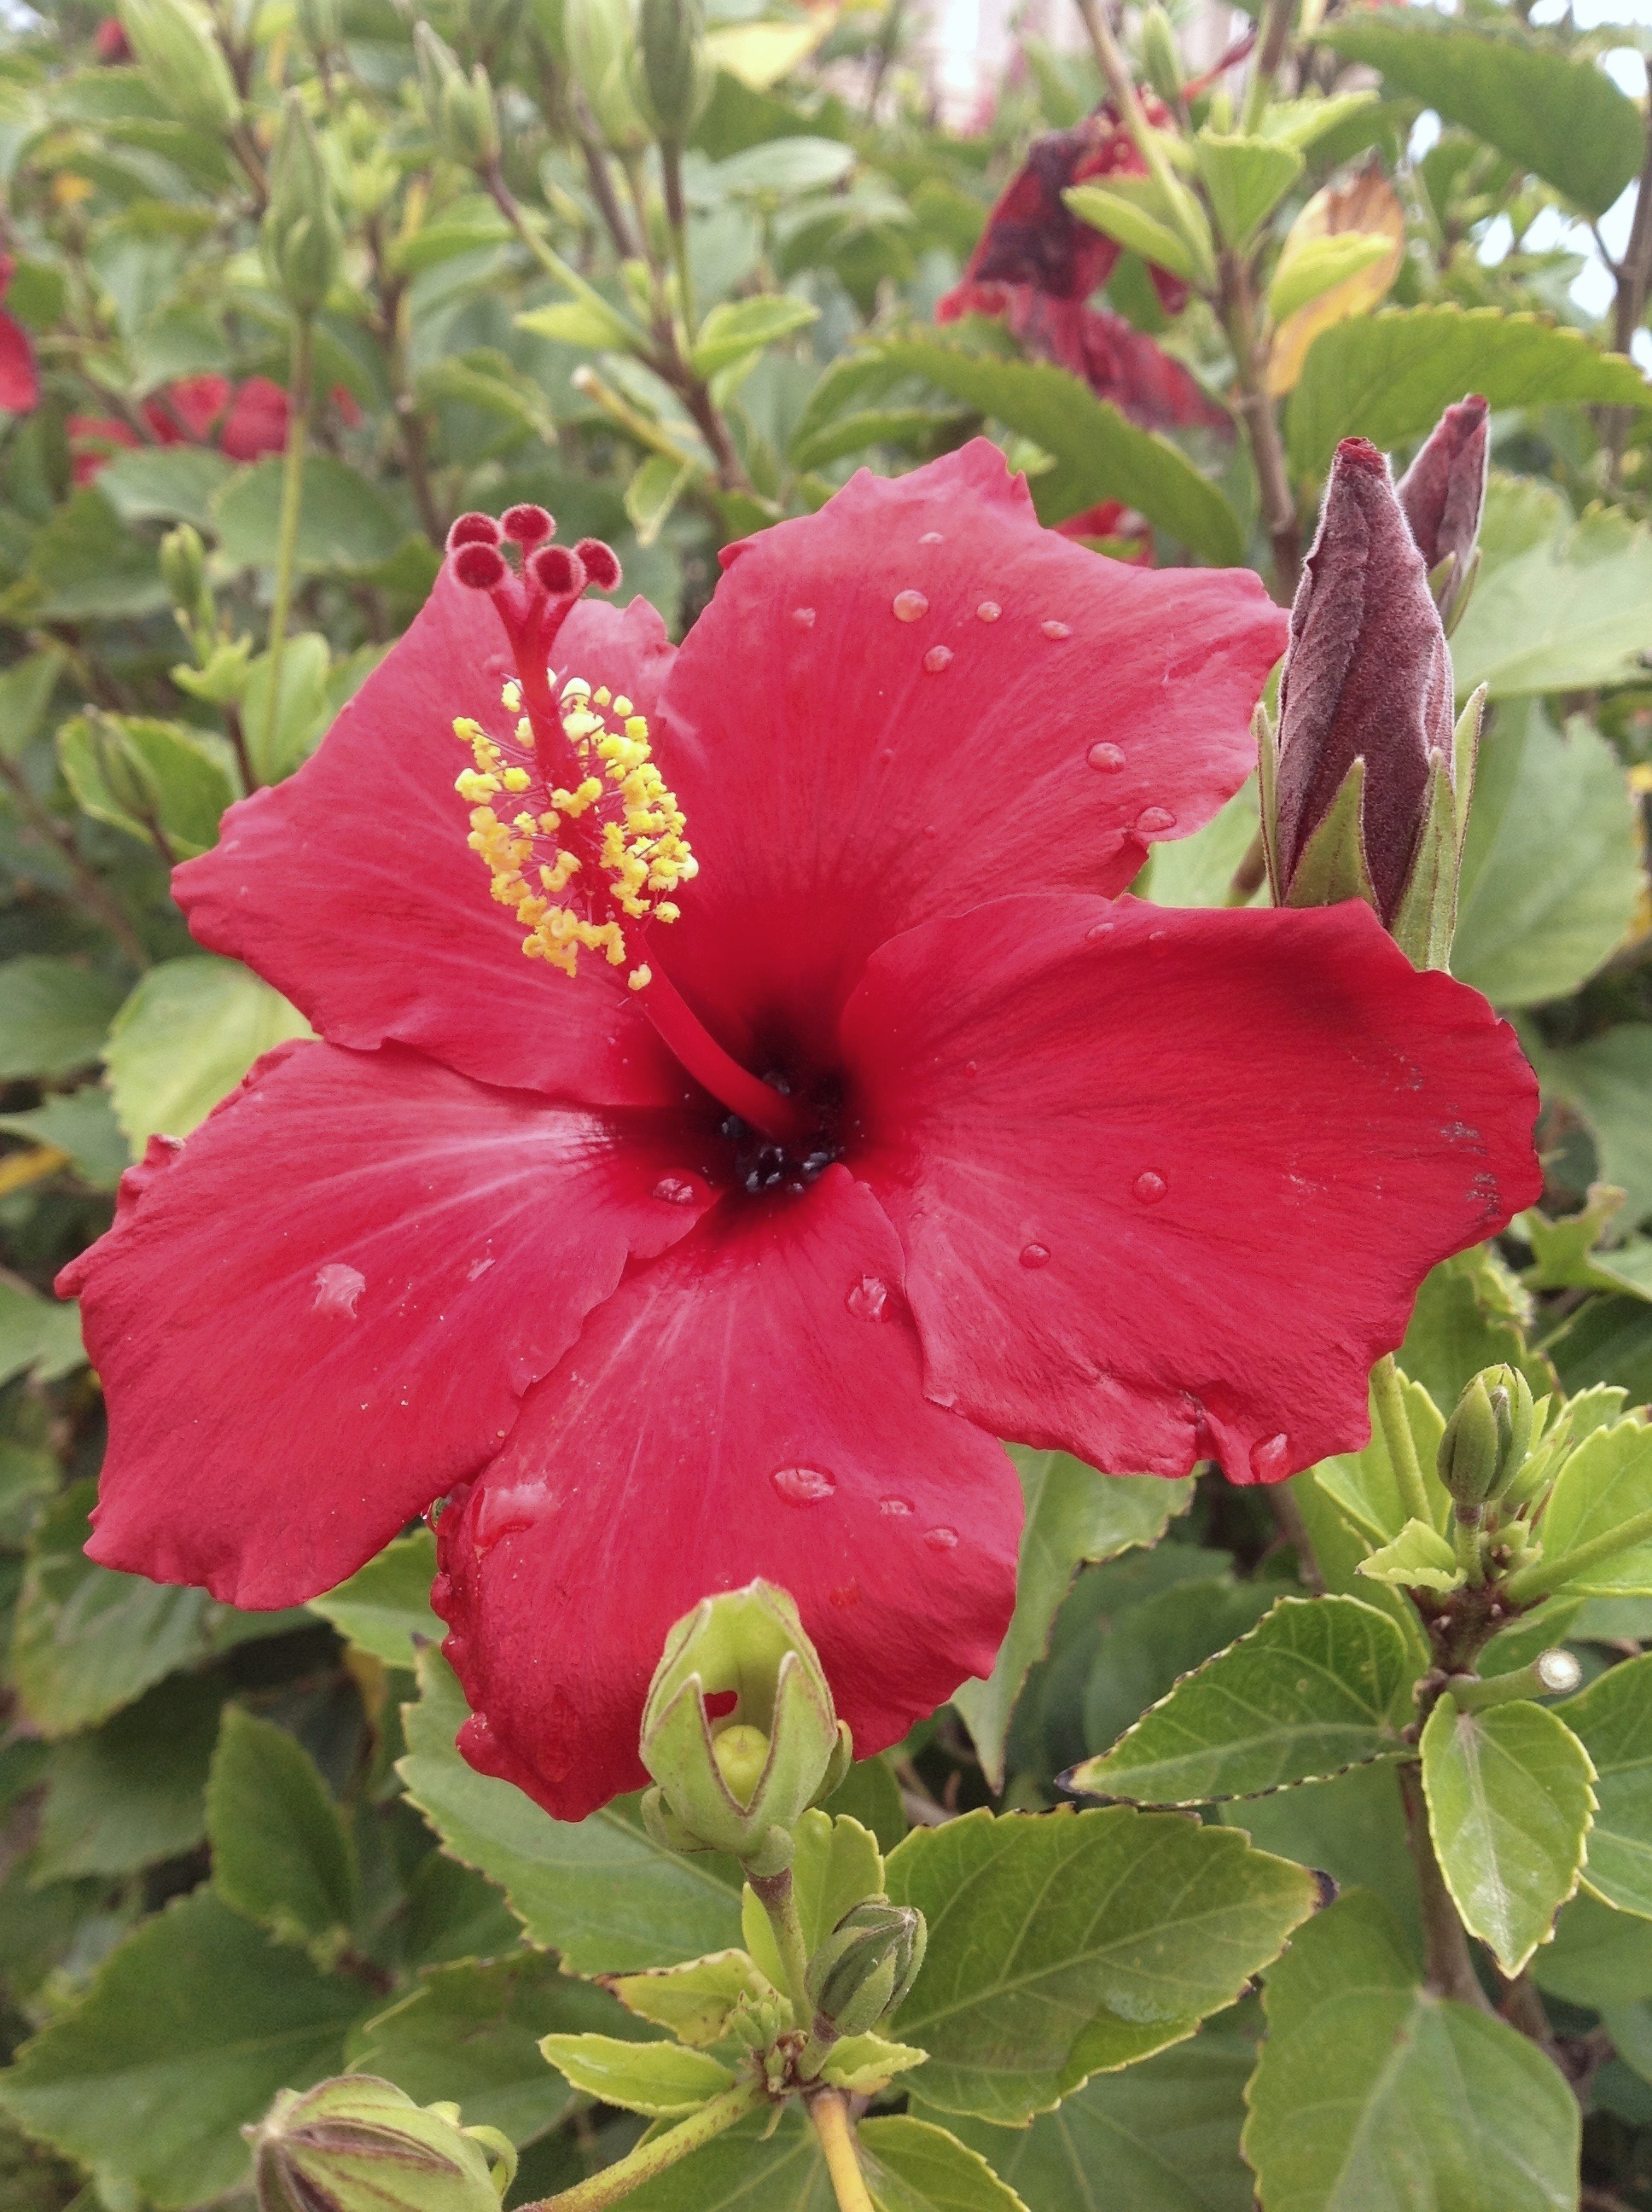
plant, flower, petal, botany, okra, flora, shrub, hibiscus, malvales, hollyhocks, flowering plant, china rose, chinese hibiscus, annual plant, land plant, mallow family, african okra flower